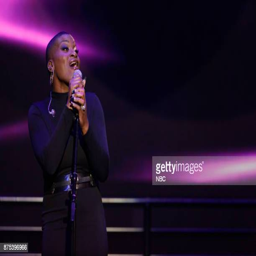
season top concert pictured person